First Descents

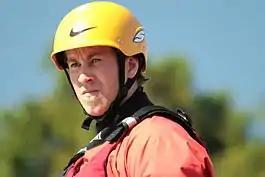

First Descents (FD) is a charitable non-profit organization headquartered in Denver, Colorado. Brad Ludden, a professional kayaker, founded First Descents in 2001.